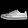
Label: Sneaker